Pleasure Beach

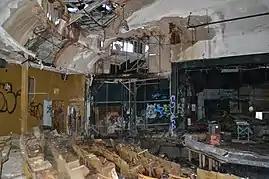
View of the main theater hall (2019)

"After passing the info depot, visitors will come upon a pavilion and relaxation area that includes several bathrooms, showers, picnic tables and a limited concession stand. And, after walking through the pavilion area, beach goers will walk down a boardwalk and onto the beautiful beach."